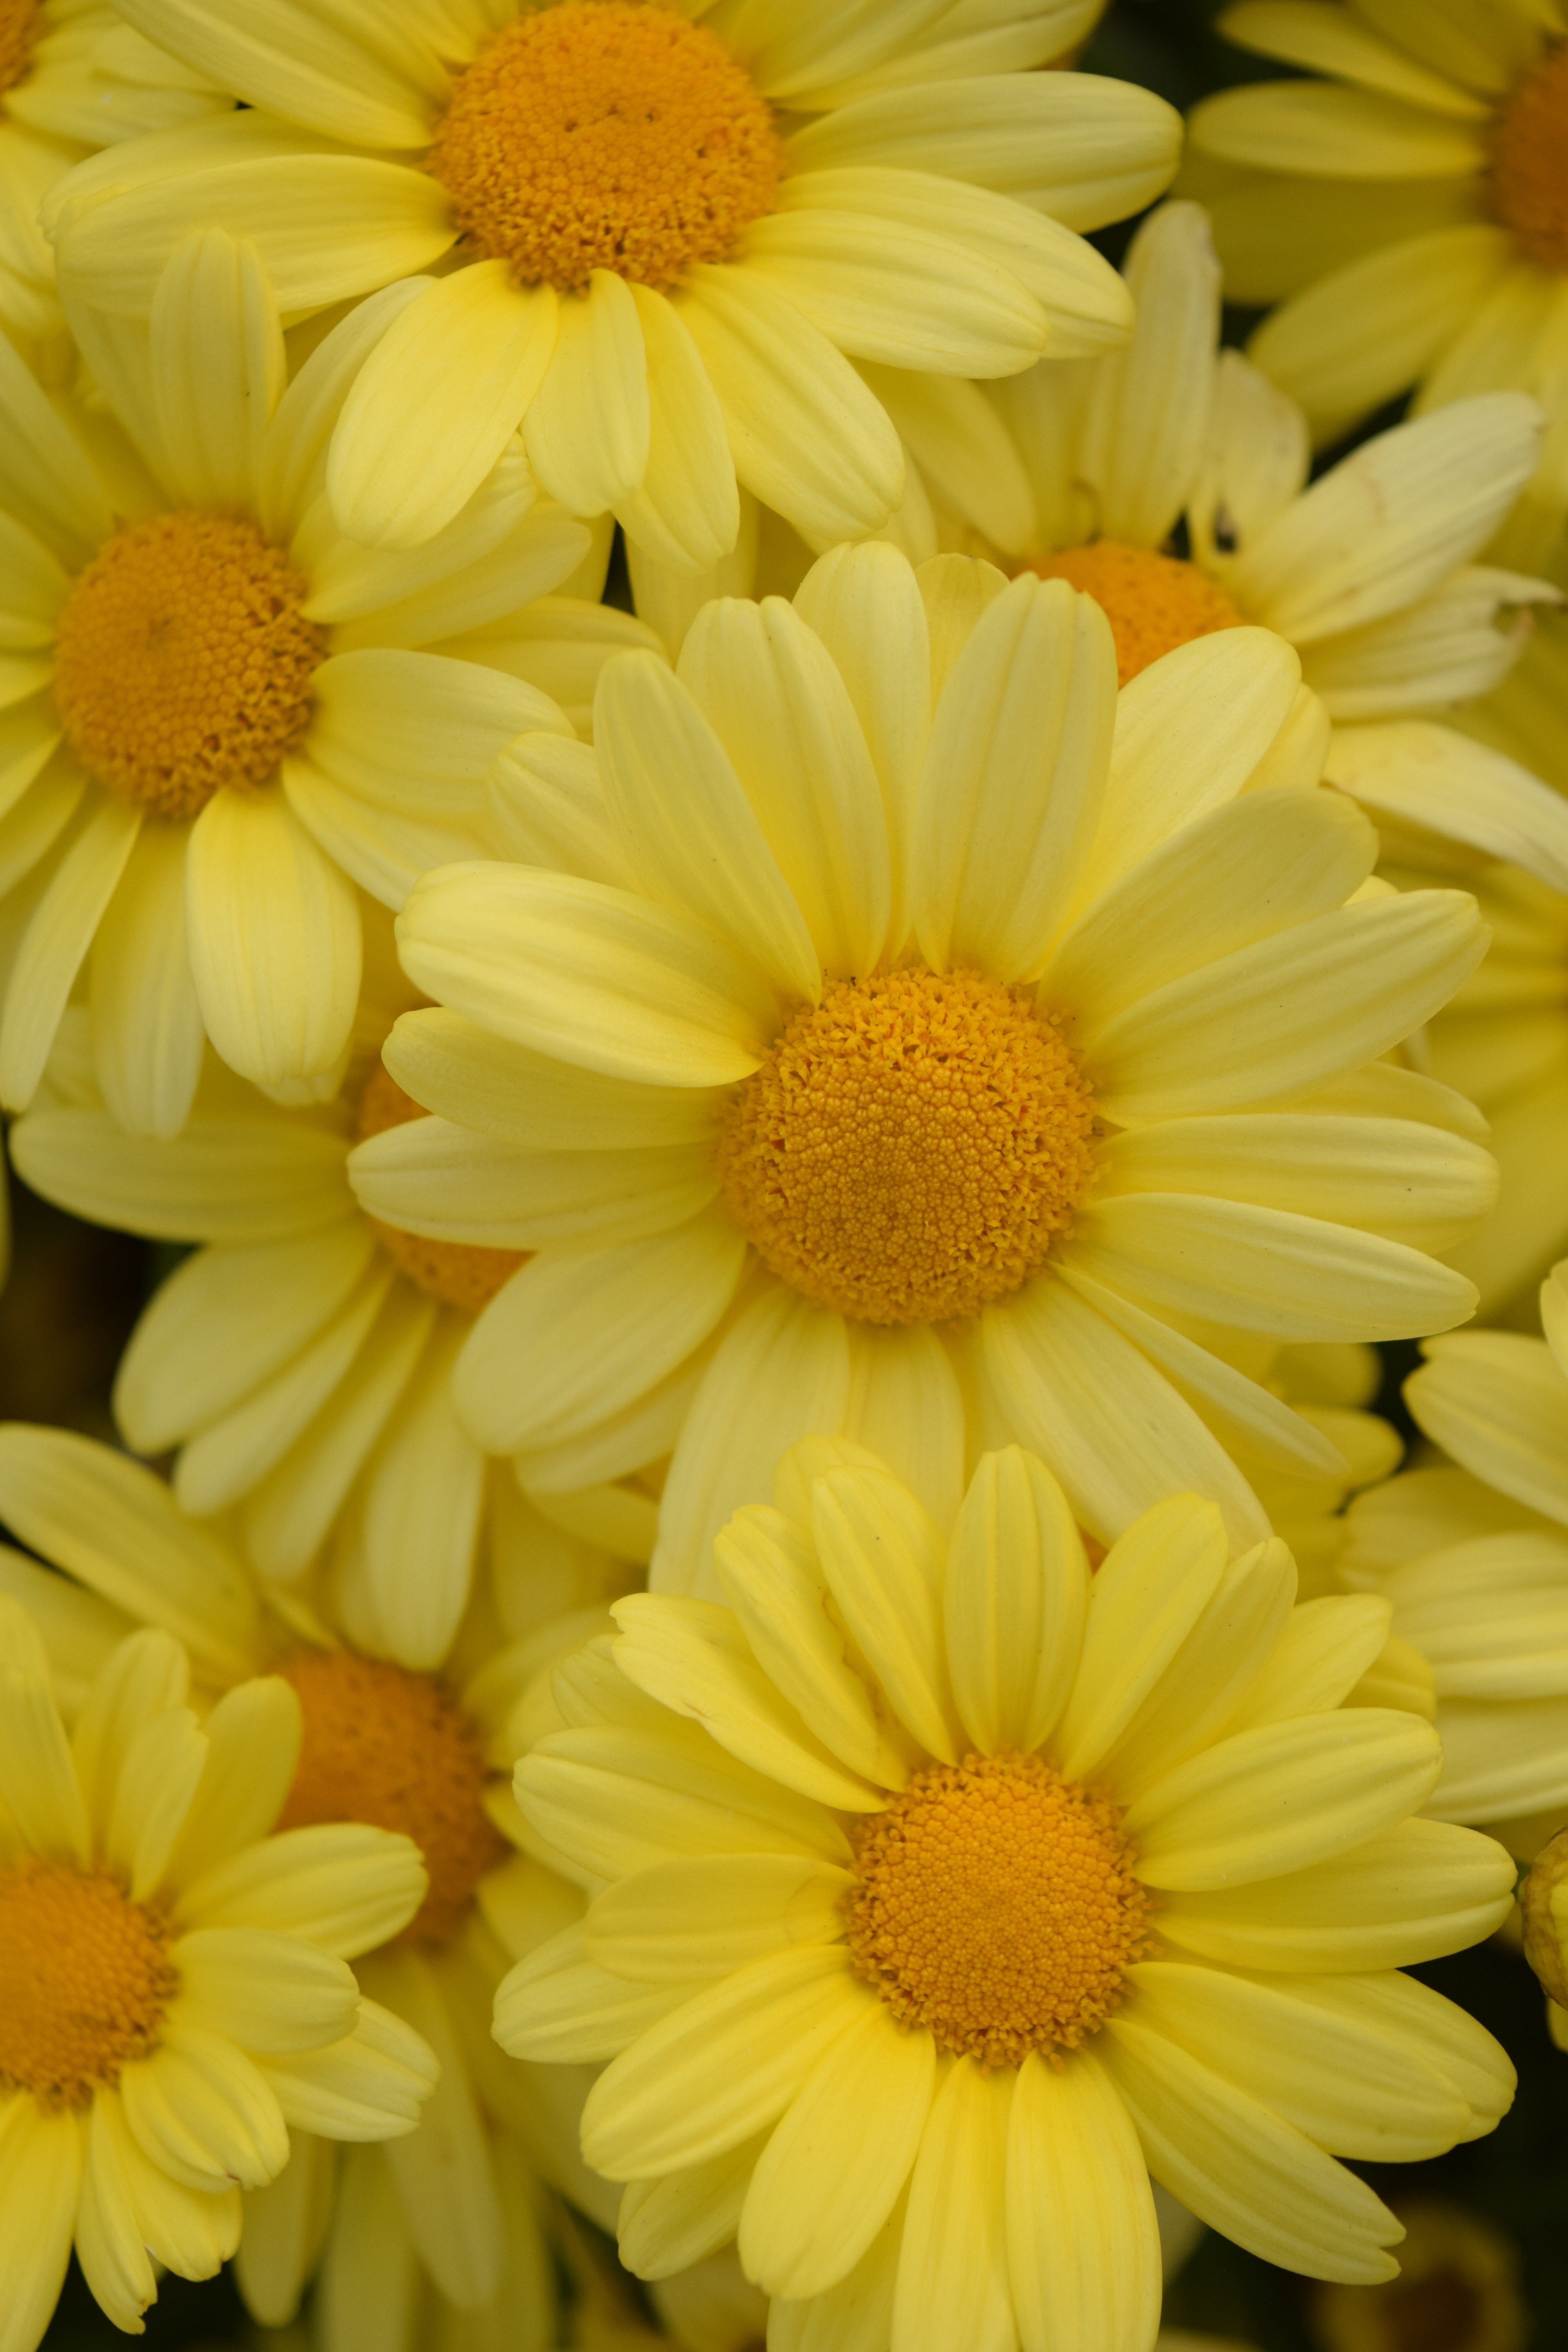
plant, flower, petal, daisy, herb, yellow, flora, flowers, background, bright, daisies, gerbera, greeting card, greetings, macro photography, summer flowers, flowering plant, daisy family, yellow daisies, oxeye daisy, annual plant, land plant, marguerite daisy, chrysanths